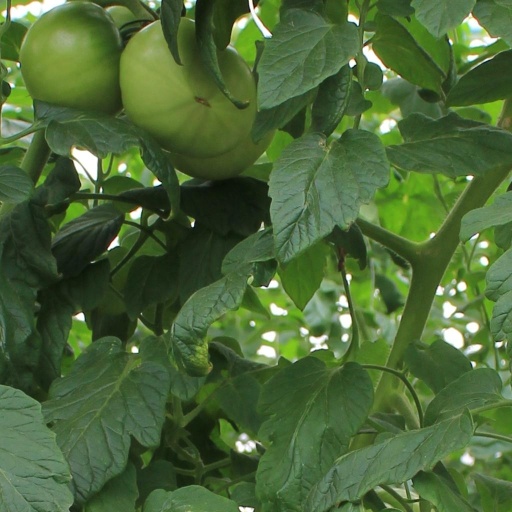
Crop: tomato